Christmas Creek, Queensland

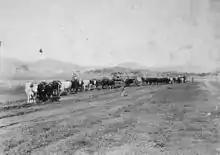
Bullock teams transporting timber, 1910

Between 1872 and 1877 land was resumed from the Telemon pastoral run. Some of this land makes up what is now Christmas Creek. Agriculture soon became the area's main industry.